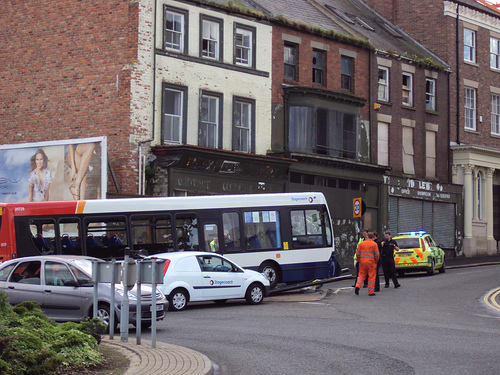
question: 場所はどこですか？
answer: 車や建物のある屋外の場所

question: 時間はいつごろですか？
answer: 昼間

question: 車は何台ありますか？
answer: 4台

question: バスは何台ありますか？
answer: 1台

question: 一番右にある車はどんな色をしていますか？
answer: 黄色

question: バスのすぐ手前にある車はどんな色をしていますか？
answer: 白色

question: 一番手前にいる人はどんな服を着ていますか？
answer: オレンジ色のツナギ

question: バスの奥にある看板には何が写っていますか？
answer: 女性